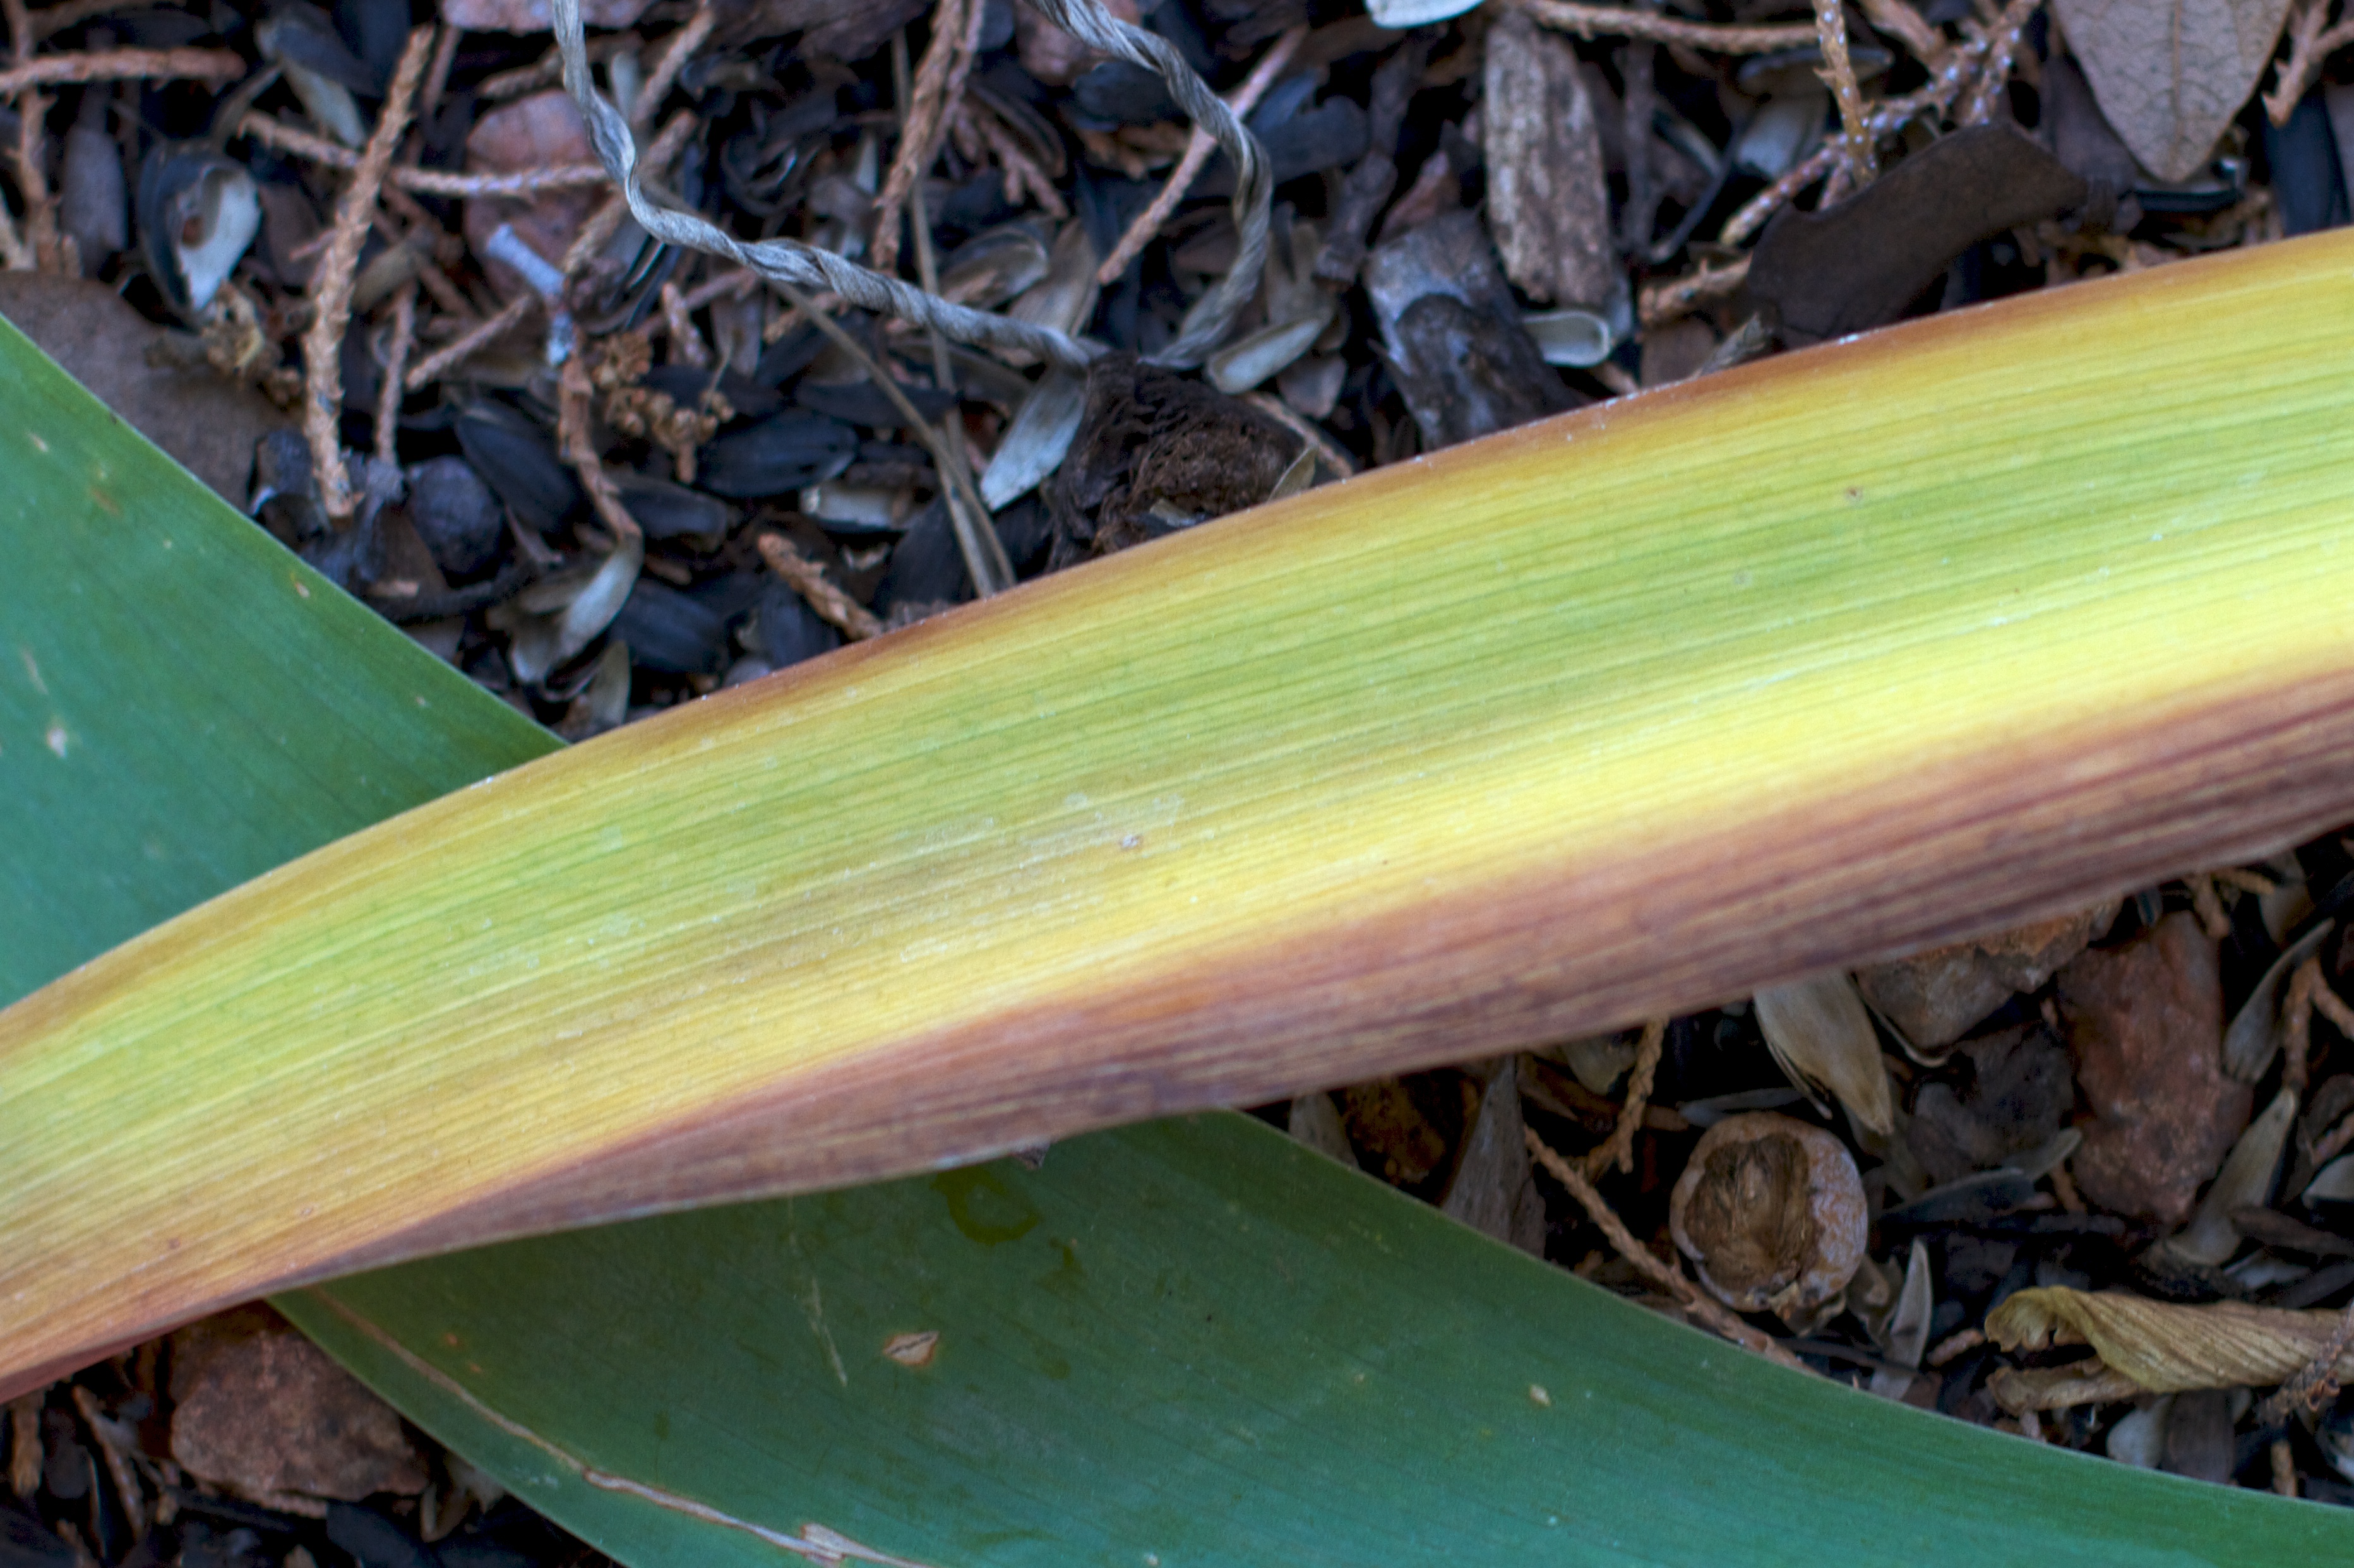
plant, leaf, flower, food, green, produce, botany, flora, arum, flowering plant, plant stem, land plant, arecales